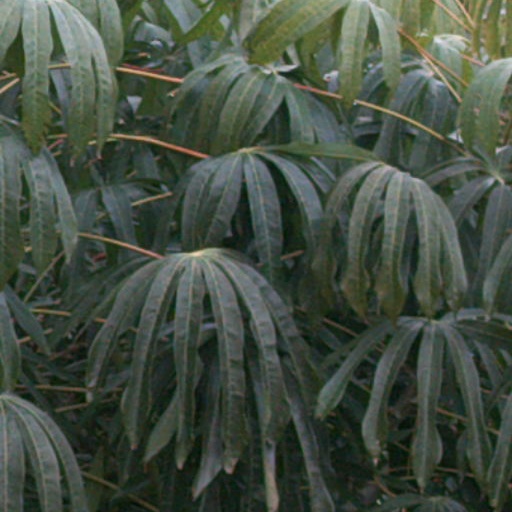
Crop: cassava